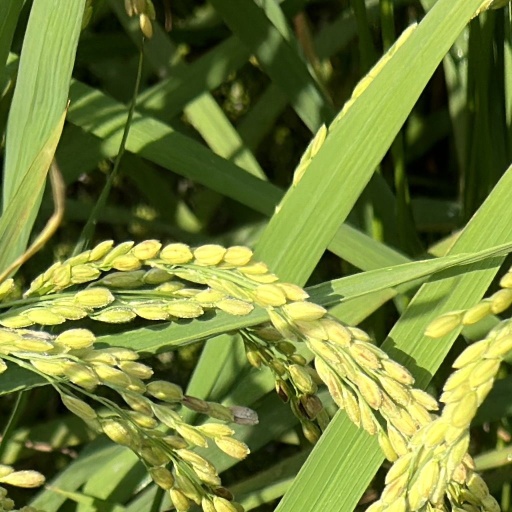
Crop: rice